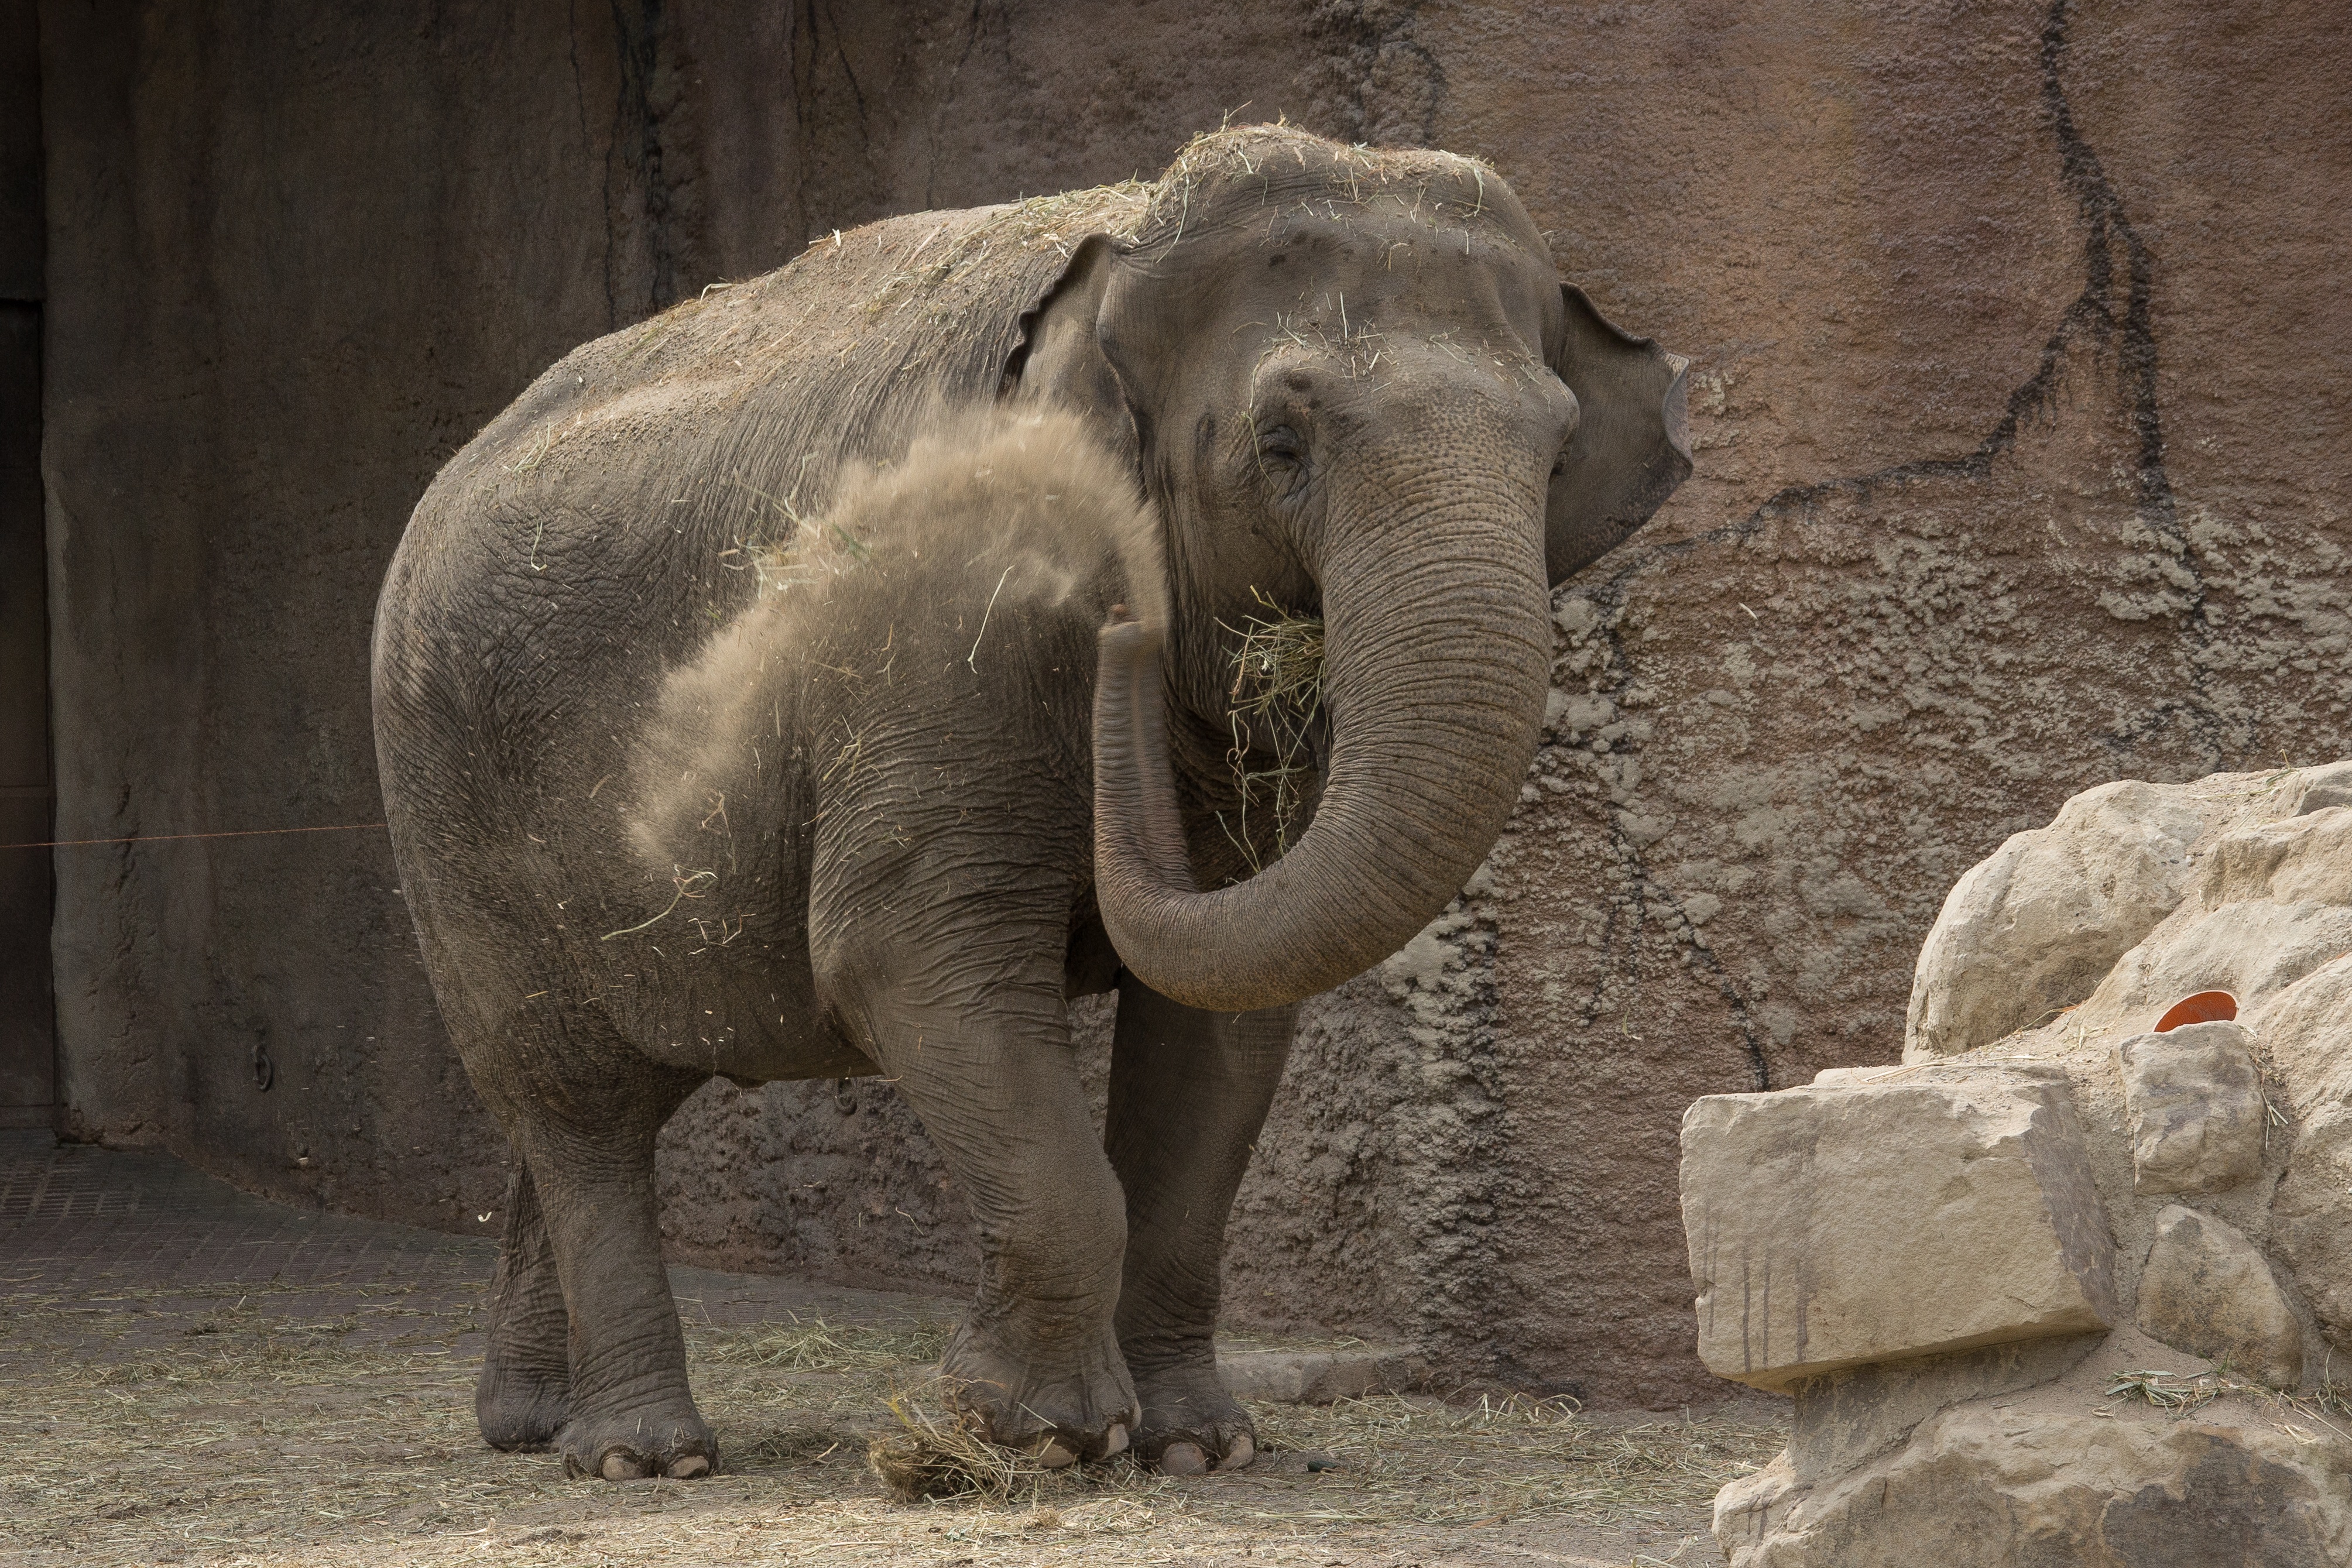
sand, wildlife, zoo, mammal, fauna, elephant, animals, proboscis, indian elephant, african elephant, elephants and mammoths